Deaths in 1980

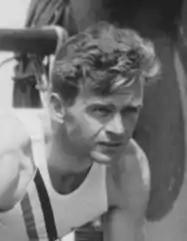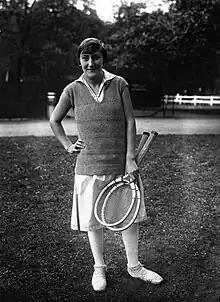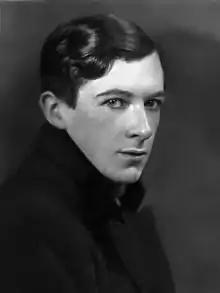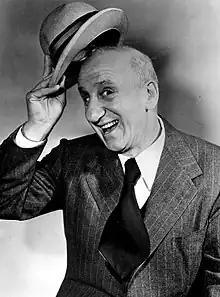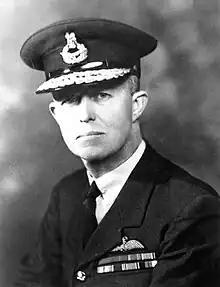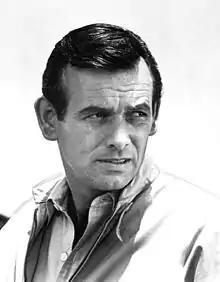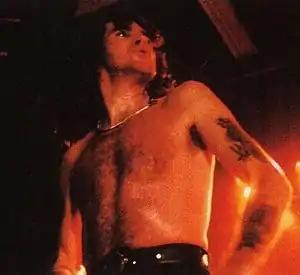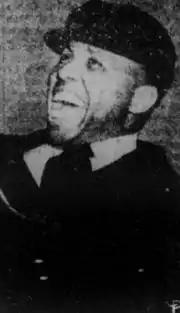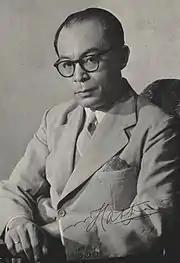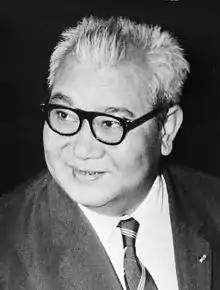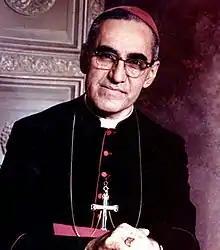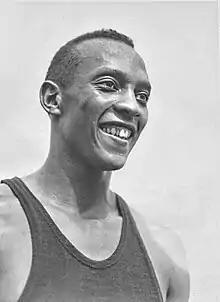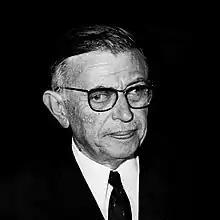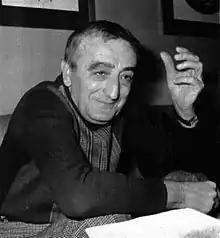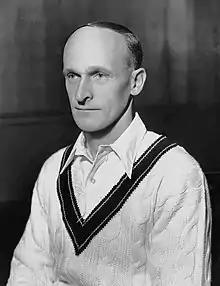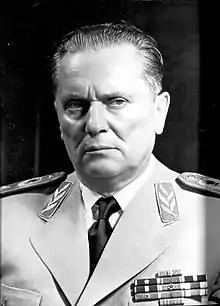
Frank Wykoff
Simonne Mathieu
Cecil Beaton
Jimmy Durante
Sir Richard Williams
David Janssen
Bon Scott
Emmett Ashford
Mohammad Hatta
Boun Oum
Óscar Romero
Jesse Owens
Jean-Paul Sartre
Mario Bava
Clarrie Grimmett
Josip Broz Tito
Fatmawati
Philip Guston
Henry Aurand
Ignatius Jacob III
Vladimir Vysotsky
Patrick Depailler
Gabriel González Videla
General Yahya Khan, Martial Law Administrator Pakistan
Bill Evans
Jean Piaget
John Bonham
John Kotelawala
Edelmiro Julián Farrell
Charles Adler Jr.
Marcelo Caetano
Steve McQueen
John McEwen
Mae West
Colonel Sanders
Alexei Kosygin

Sergey Taboritsky, Russian ultranationalist and journalist (b. 1897)